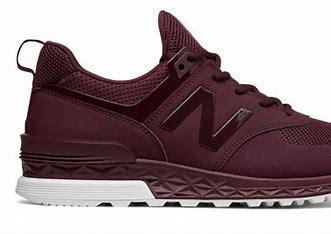
Brand: New
Model: Balance New Balance 574 Marathon